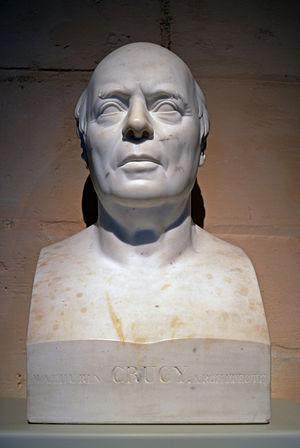
Buste (1834) de l'architecte Mathurin Crucy par Jean de Bay, fils (1802 - 1862) - Musée d'histoire de Nantes
La famille Crucy est une famille nantaise, issue d’un artisan charpentier venu de la région de Lyon, qui a joué un rôle notable dans la vie économique, politique et culturelle de Nantes à la fin du XVIIIᵉ siècle et au début du XIXᵉ siècle.
Mathurin Crucy, né le 22 février 1749 à Nantes et mort le 7 novembre 1826 à Chantenay, est un architecte et urbaniste français de style néo-classique, architecte-voyer de la ville de Nantes de 1780 à 1800 à la suite de Jean-Baptiste Ceineray, concepteur d'un programme urbain et architectural qui a profondément marqué sa ville natale.
Le théâtre Graslin est la salle d'opéra de Nantes. Édifié à la fin du XVIIIᵉ siècle, il est inscrit à l'inventaire des monuments historiques depuis le 8 décembre 1998.
Jean-Baptiste Joseph Debay dit Debay fils, né le 30 août 1802 à Nantes et mort en 1862 à Paris, est un sculpteur français.